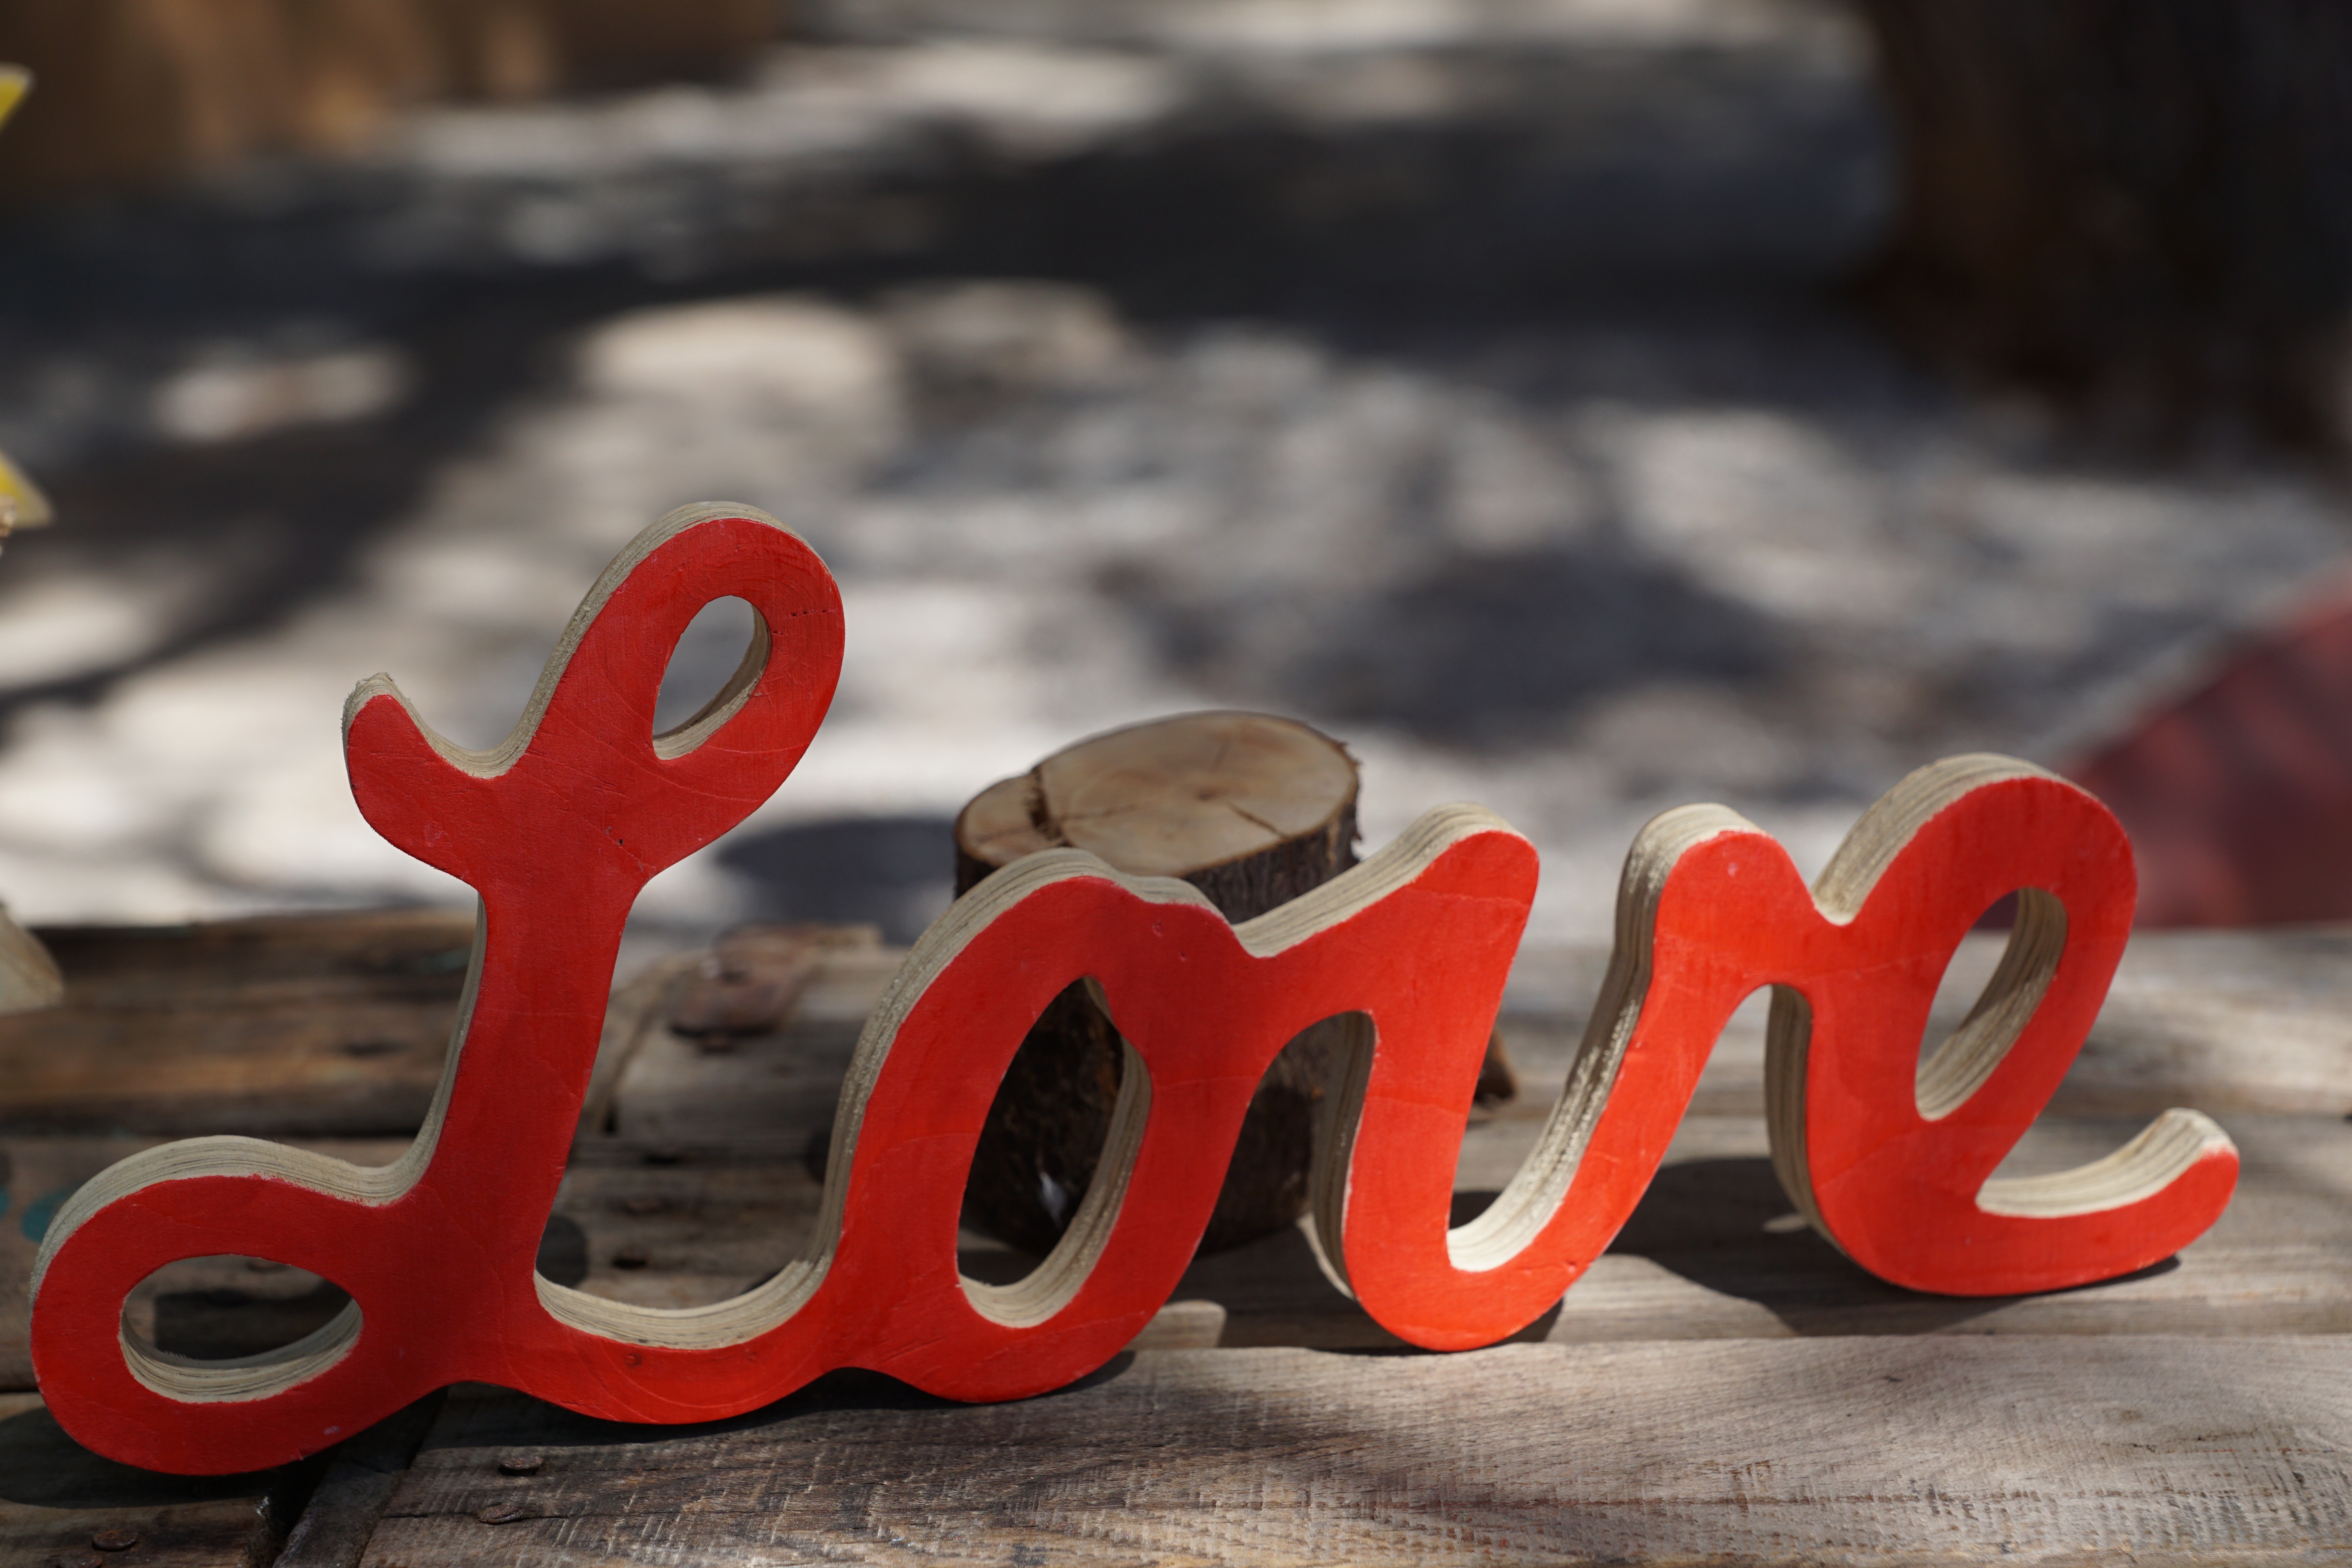
number, love, red, font, woods, shield, letters, handmade, organ, emotion, ibiza, hippy market